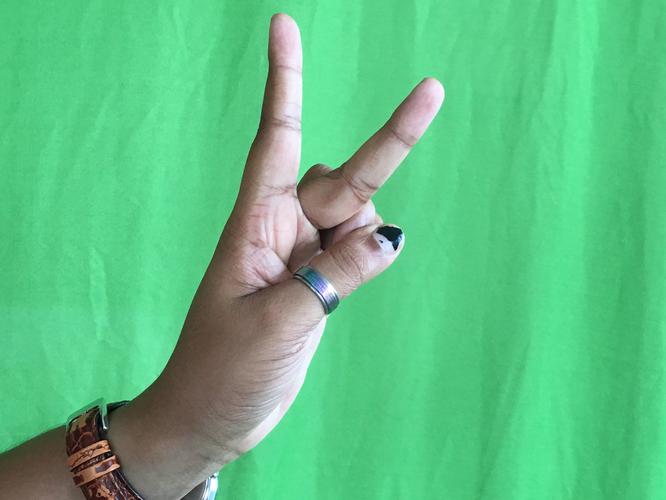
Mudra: Katrimukha
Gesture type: single_hand